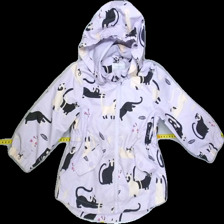
View: front
Type: Rain jacket
Category: Children
Brand: Lindex
Colors: Multicolor, Purple, Pink, Orange, Blue, Black, Beige, White
Material: 100%polyester
Pattern: Other
Cut: Regular, Turtle neck
Size: 98
Season: Spring
Stains: Major
Price range: <50
Recommended usage: Export